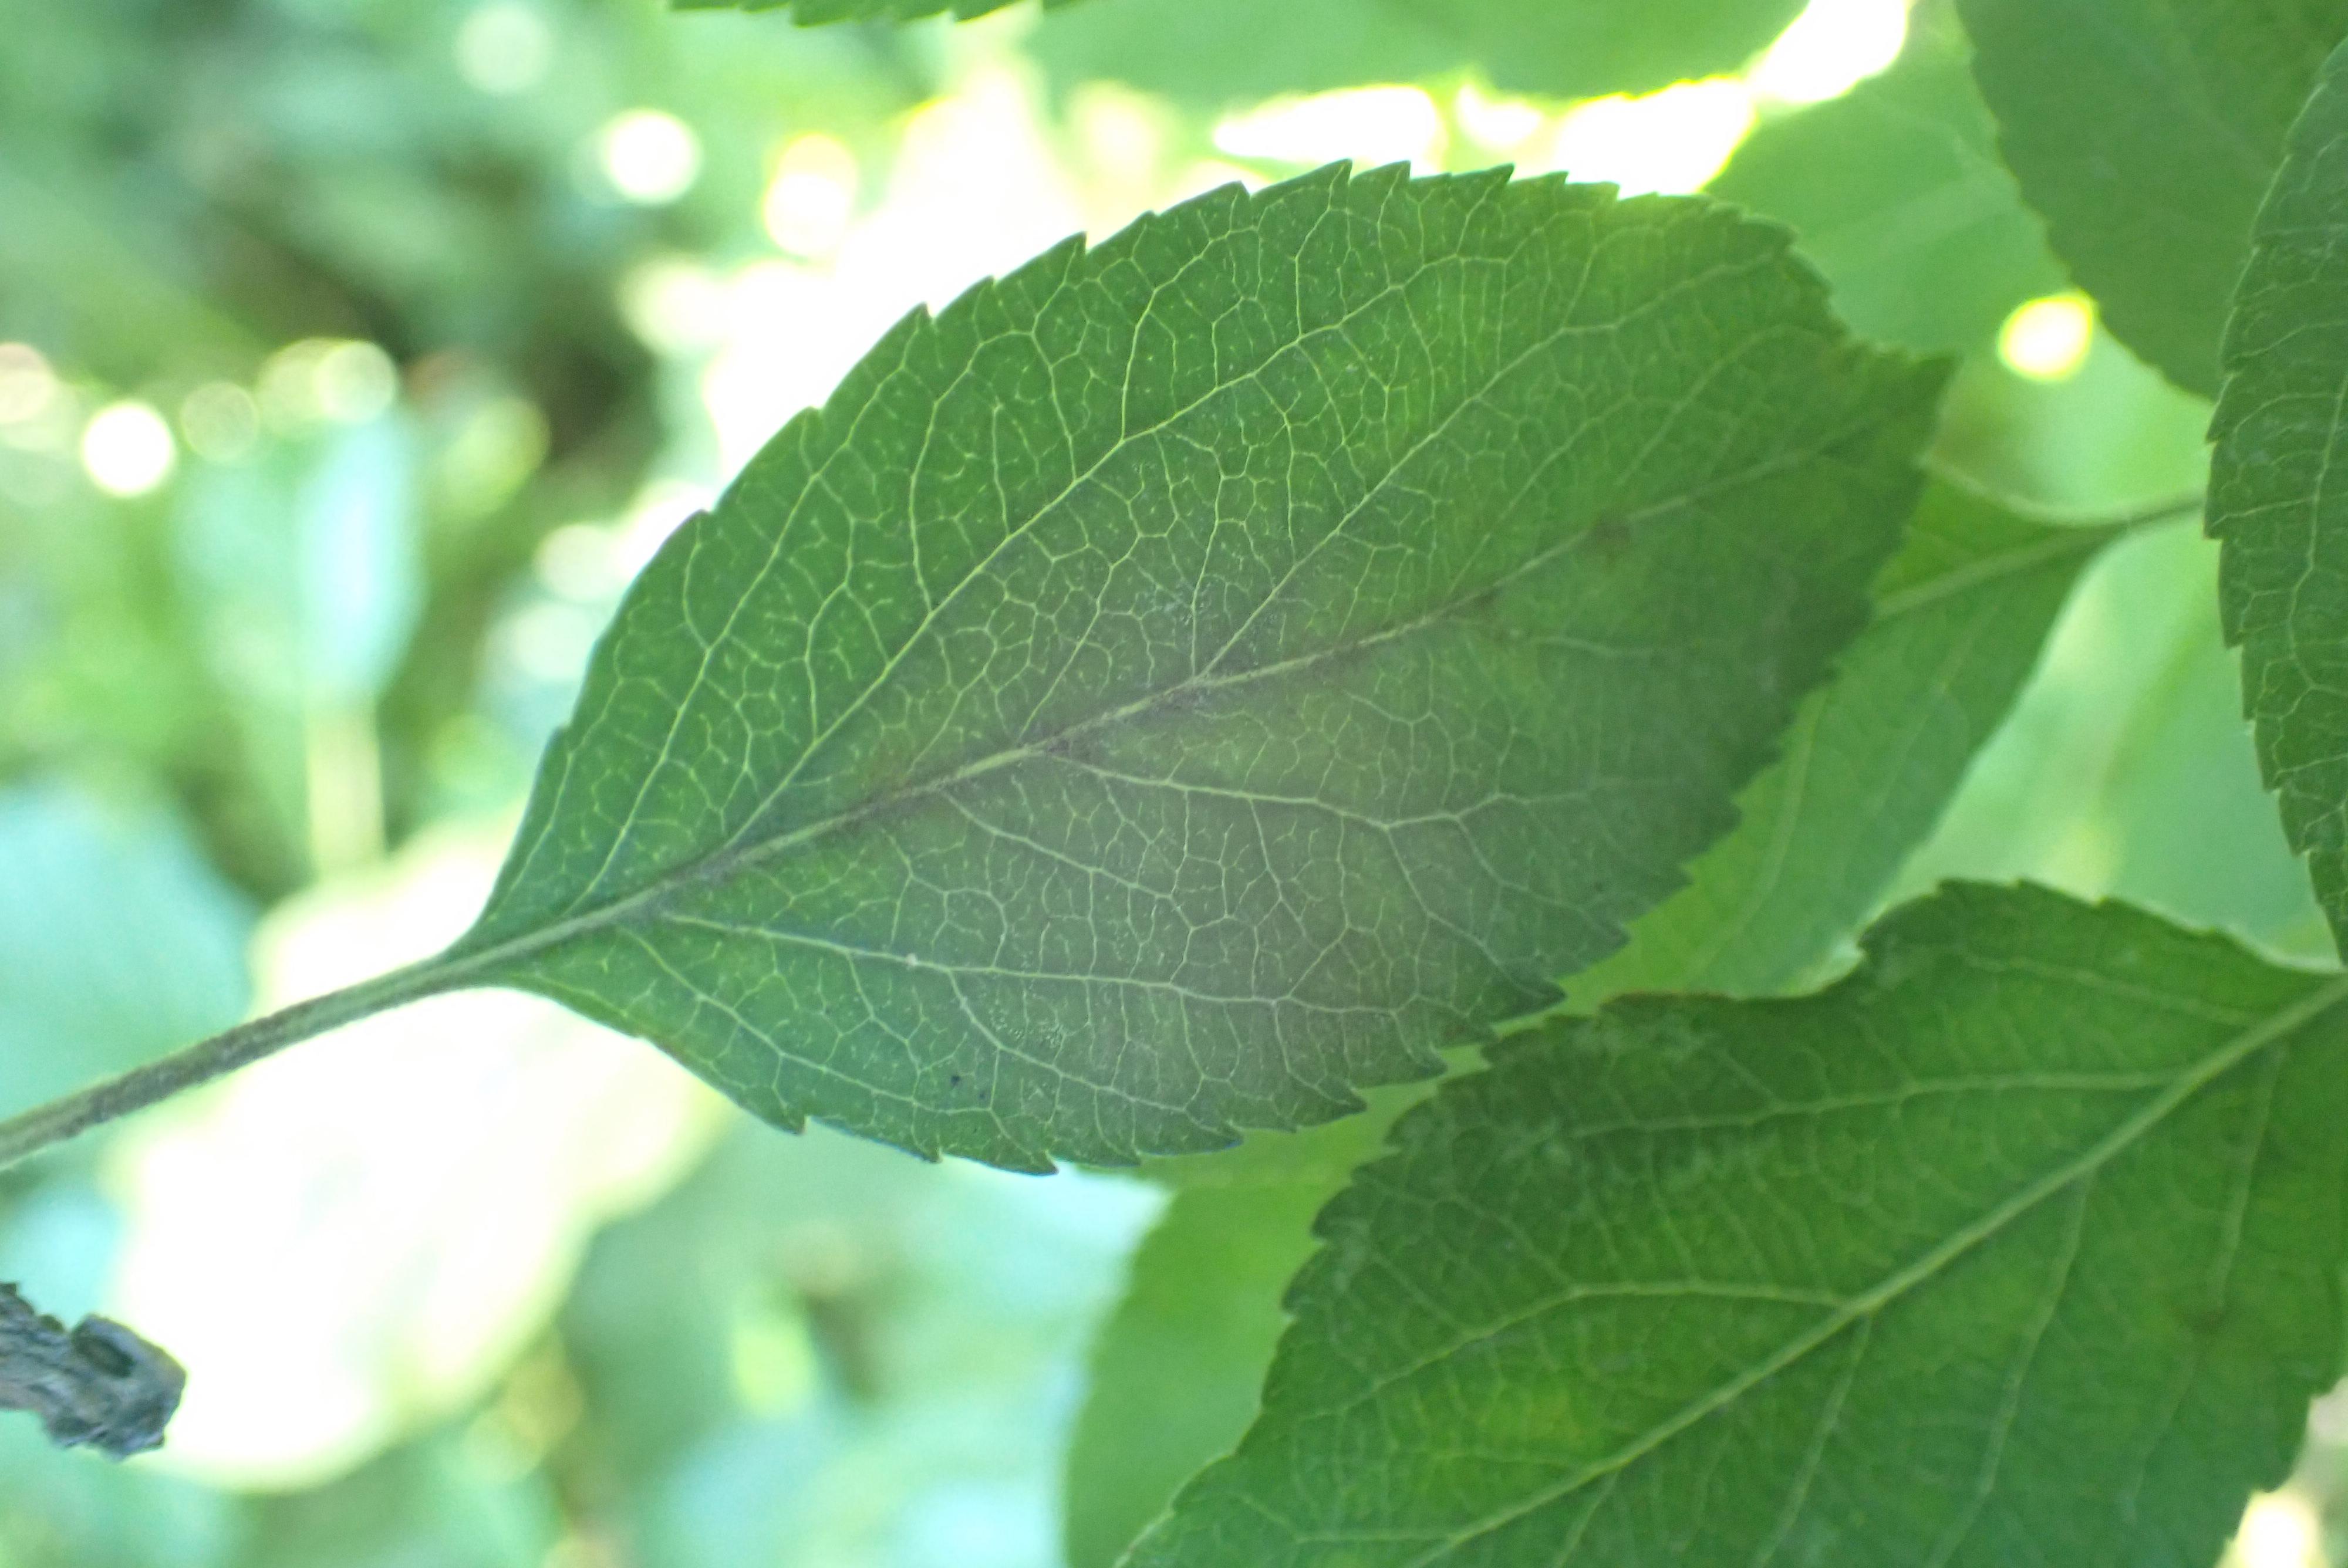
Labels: scab